Marine engineering

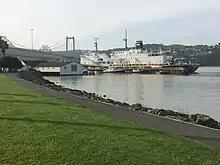
Training Ship Golden Bear docked at California Maritime Academy.

Maritime universities are dedicated to teaching and training students in maritime professions. Marine engineers generally have a bachelor's degree in marine engineering, marine engineering technology, or marine systems engineering. Practical training is valued by employers alongside the bachelor's degree.